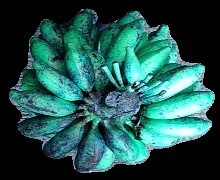
Variety: rasbale
Grade: grade3